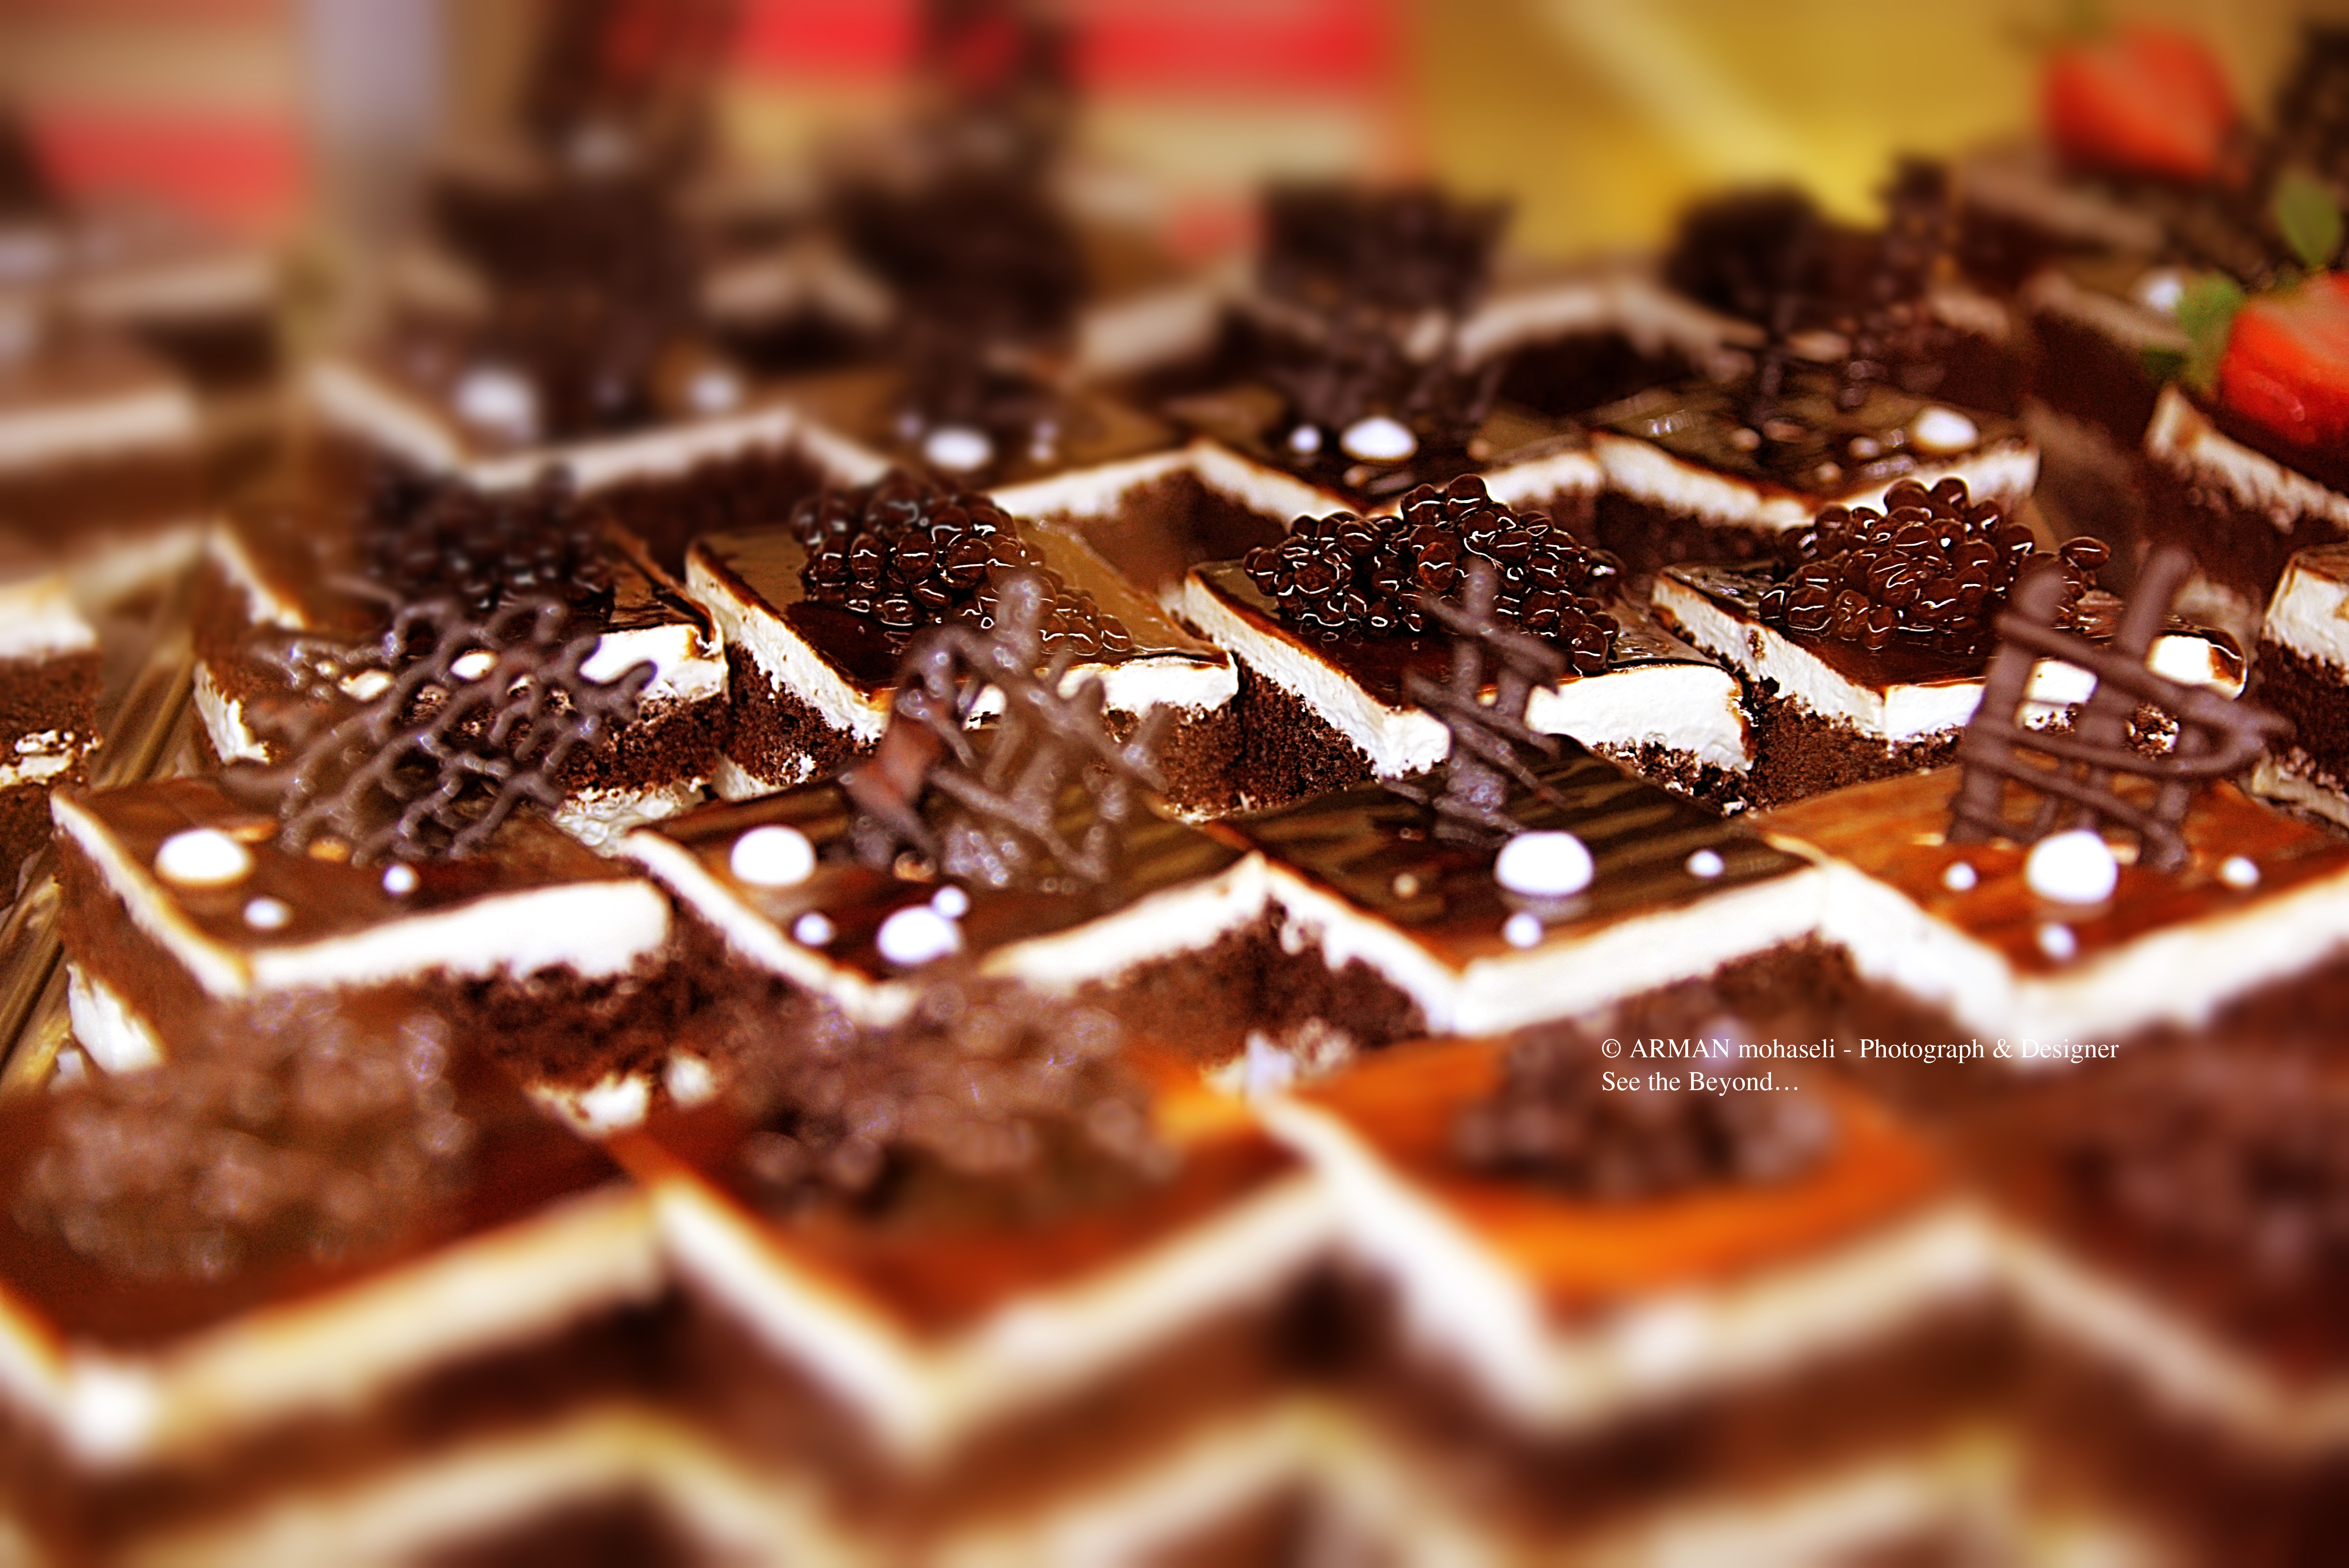
photography, dessert, chocolate, chocolate brownie, food, chocolate cake, belgian waffle, sweetness, patisserie, dish, baking, sachertorte, torte, waffle